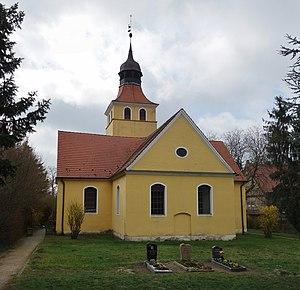
Vue du nord-nord-est de l'église à Grünefeld , commune de Schönwalde-Glien , arrondissement de Havelland , état fédéral de Brandebourg, Allemagne Español: Vista del nornordeste de la iglesia en Grünefeld , municipio de Schönwalde-Glien , distrito de Havelland , estado federado de Brandeburgo, Alemania Object location52°